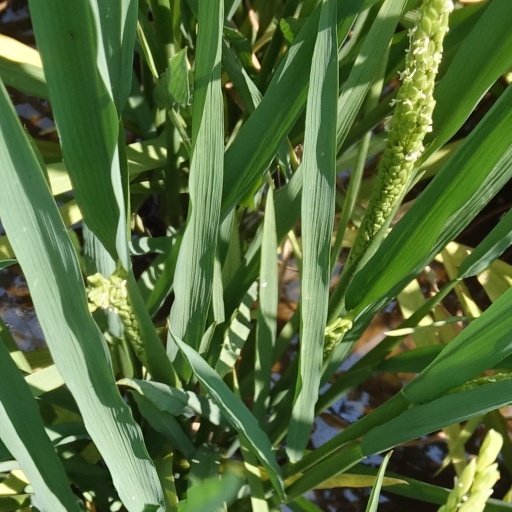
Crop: rice